Royal Enfield Hunter 350

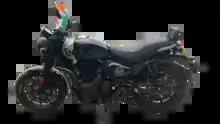
Hunter 350 Rebel Black

The Royal Enfield Hunter 350 is a roadster motorcycle launched by Royal Enfield in August 2022 in India. It is powered by 349cc BS6 engine that produces 20.2 bhp and 27 Nm of torque with 5speed gearbox now gets slipper assist clutch. The Hunter 350 is the most affordable motorcycle under the new J-platform, and the second least expensive bike after Royal Enfield Bullet 350. The motorcycle features a retro-style single-piece seat, a classic round headlamp, a flat handlebar and a sculpted fuel tank. Within a month of its launch, the Hunter 350 became the second highest selling Royal Enfield motorcycle.